Treaty of Guadalupe Hidalgo

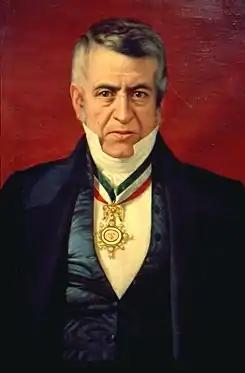
President Manuel de la Peña y Peña

The Mexican Congress and President Manuel de la Peña y Peña met at Querétaro City in May, 1848 while Mexico City was occupied, and were now faced with the task of negotiating the treaty while dealing with separatism and anarchy spreading throughout the country. The Caste War was ongoing in Yucatán, and the insurgents in that conflict had occupied the major cities. Many states considered the federal government to be an enemy and refused to pay taxes. Meanwhile, most notably in the Federal District there was a Mexican element advocating annexation of the entire country to the United States.